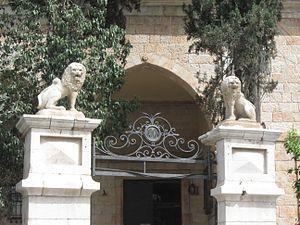
l'un de ces 2 lions a été volé quelques années plus tard (2016), il n'en reste plus qu'un